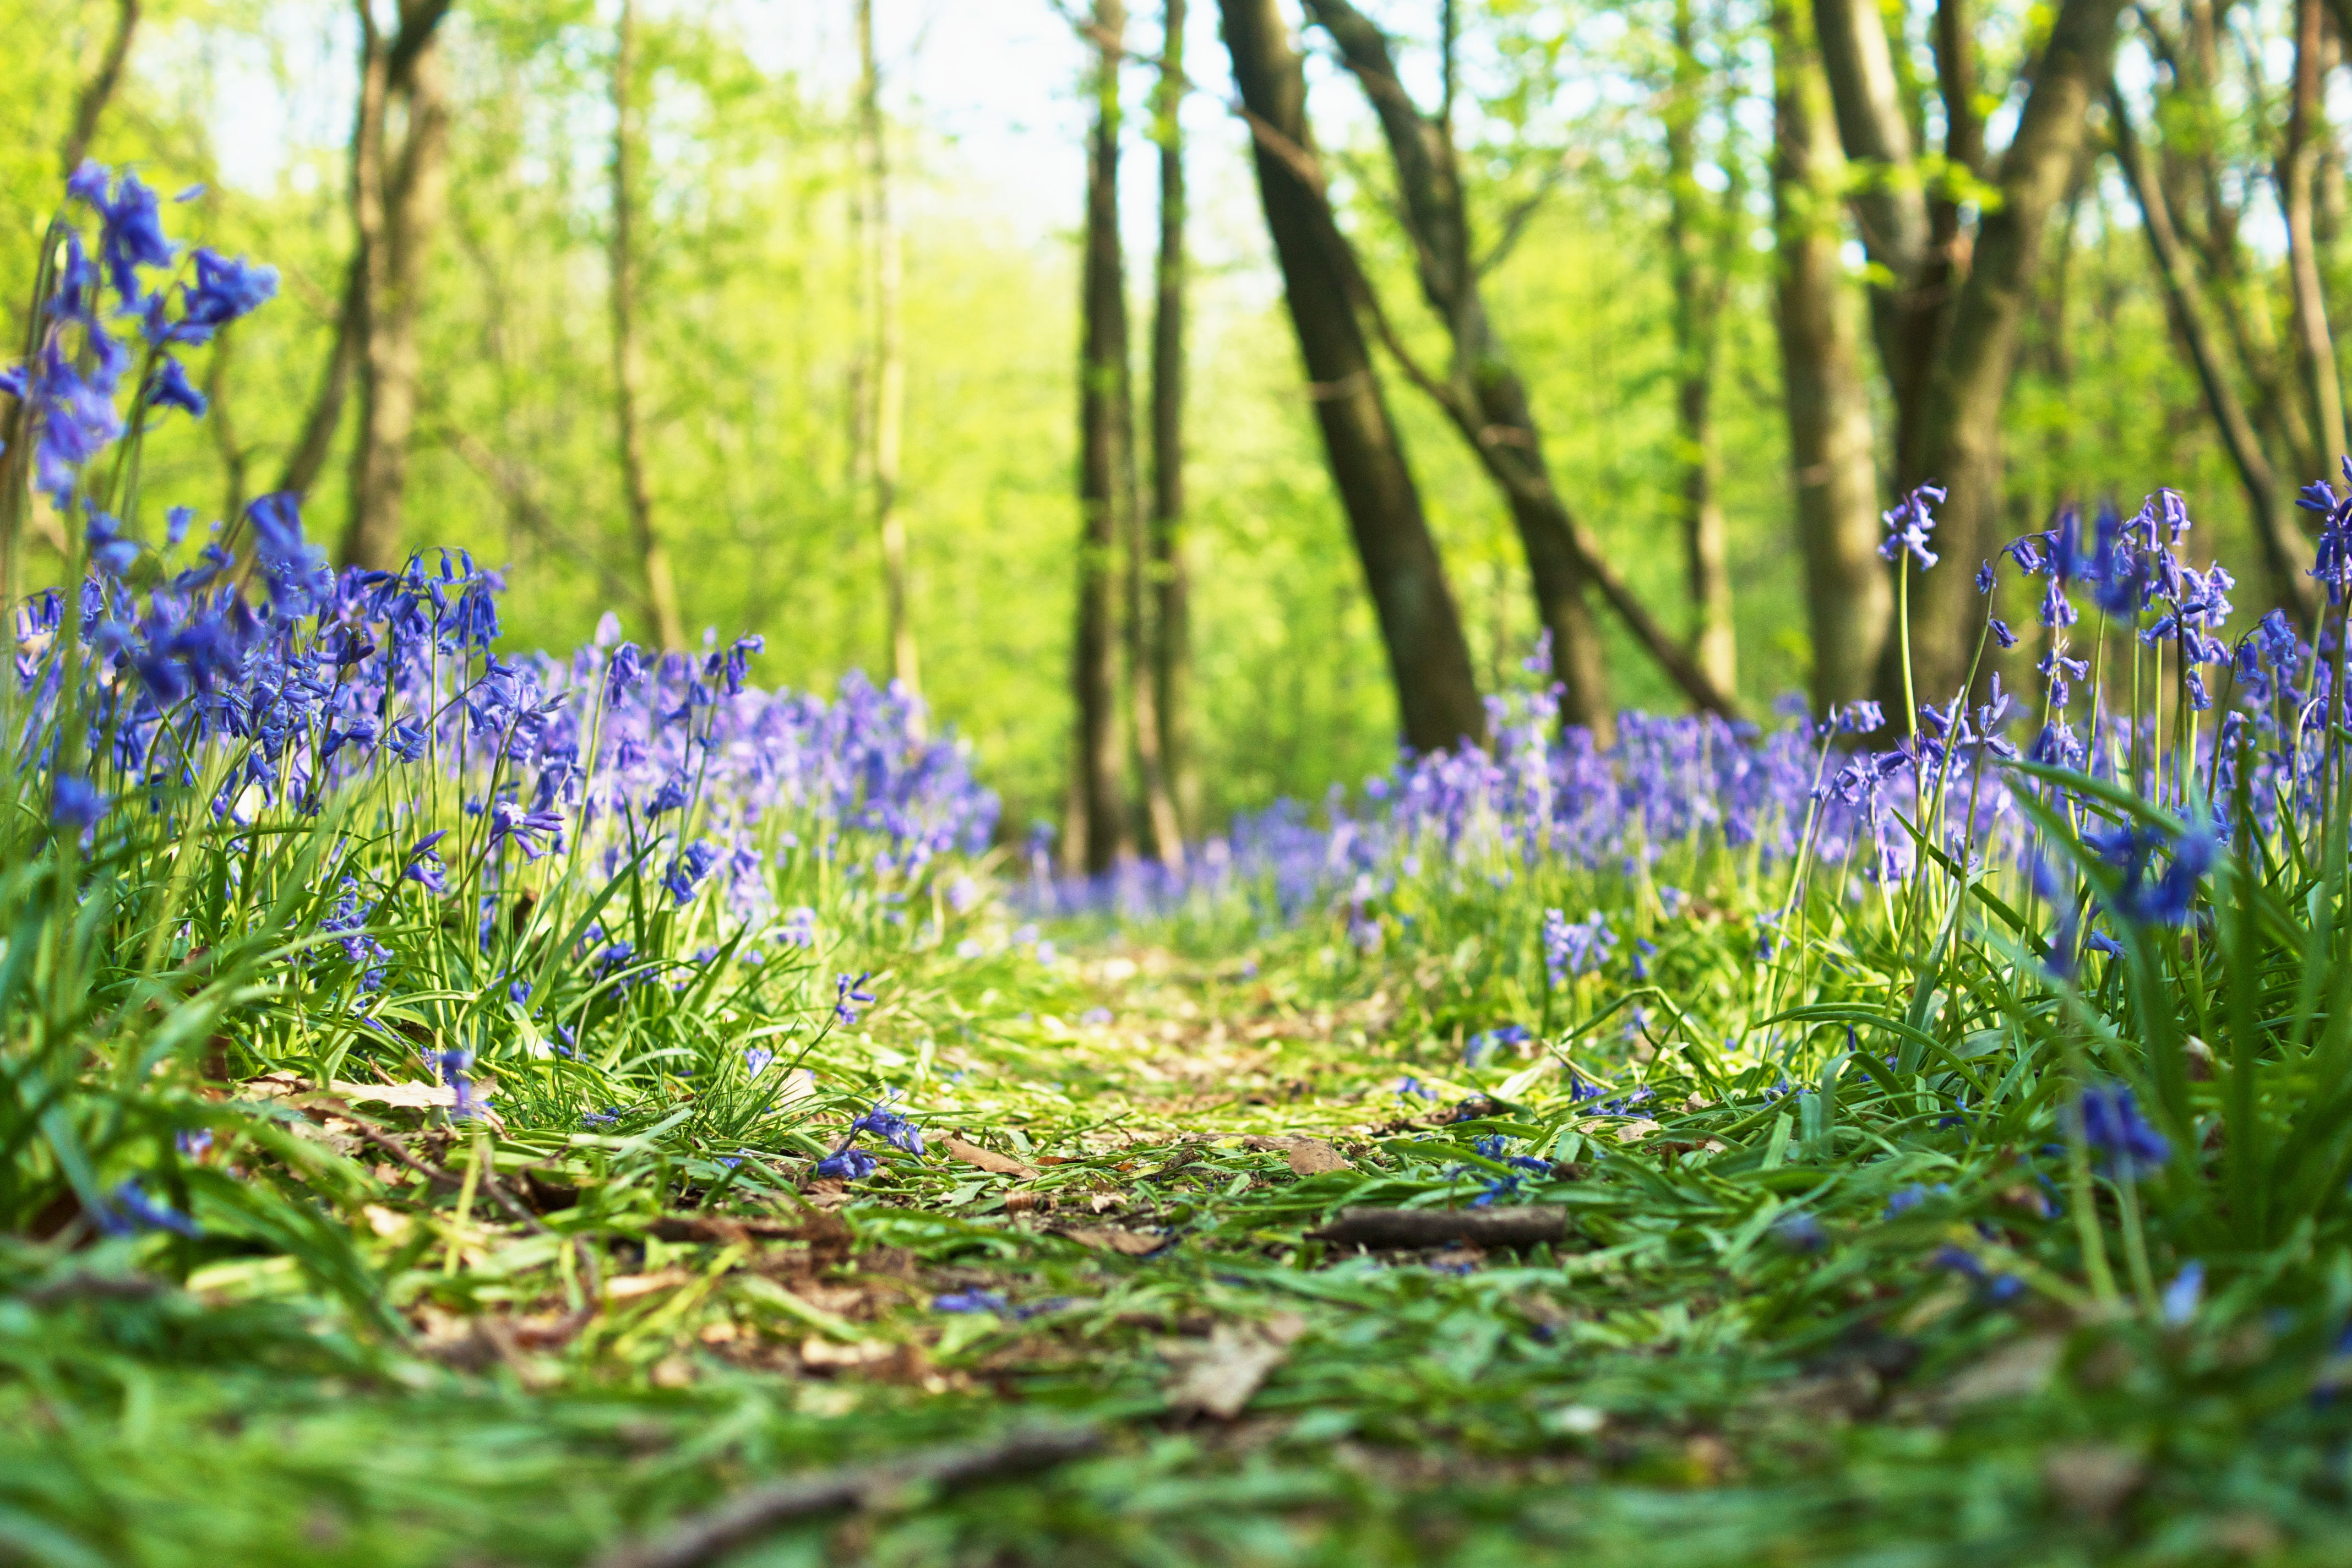
nature, forest, grass, light, plant, field, lawn, meadow, prairie, flower, green, botany, blue, garden, flora, wildflower, trees, grassland, vegetation, shrub, wetland, sony, bluebonnet, woodland, dof, habitat, ecosystem, bluebells, lupin, flowery, a700, ashridge, hertfordshire, flowering plant, natural environment, grass family, land plant